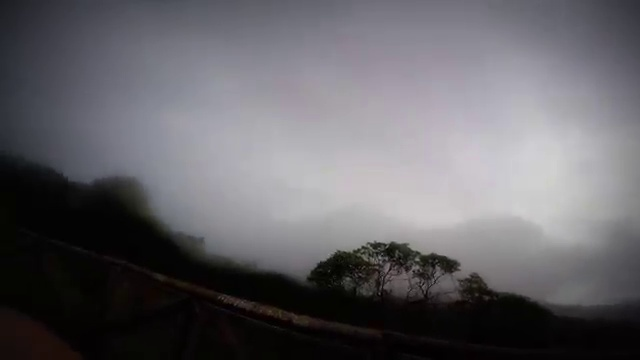
Fire: no
Smoke: no